Carmen Montejo

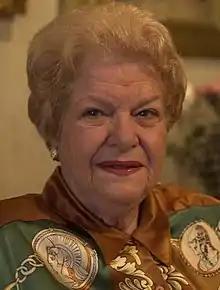
Montejo in 2003

Carmen Montejo (born María Teresa Sánchez González; May 26, 1925 – February 25, 2013) was a Cuban and Mexican actress.